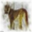
Label: cat